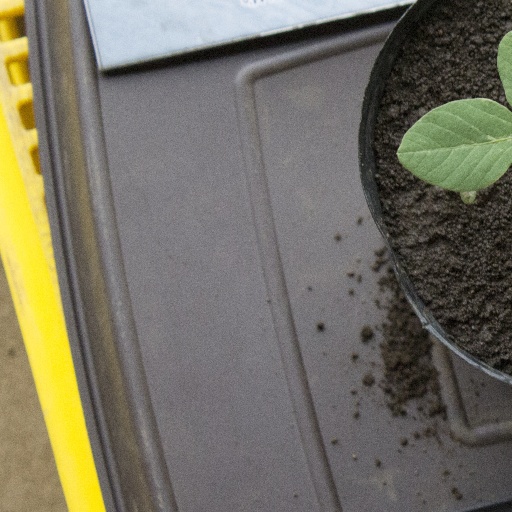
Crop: soybean